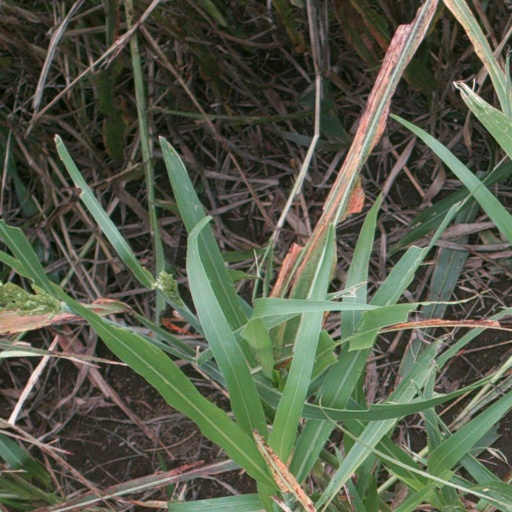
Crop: sorghum